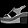
Label: Sandal